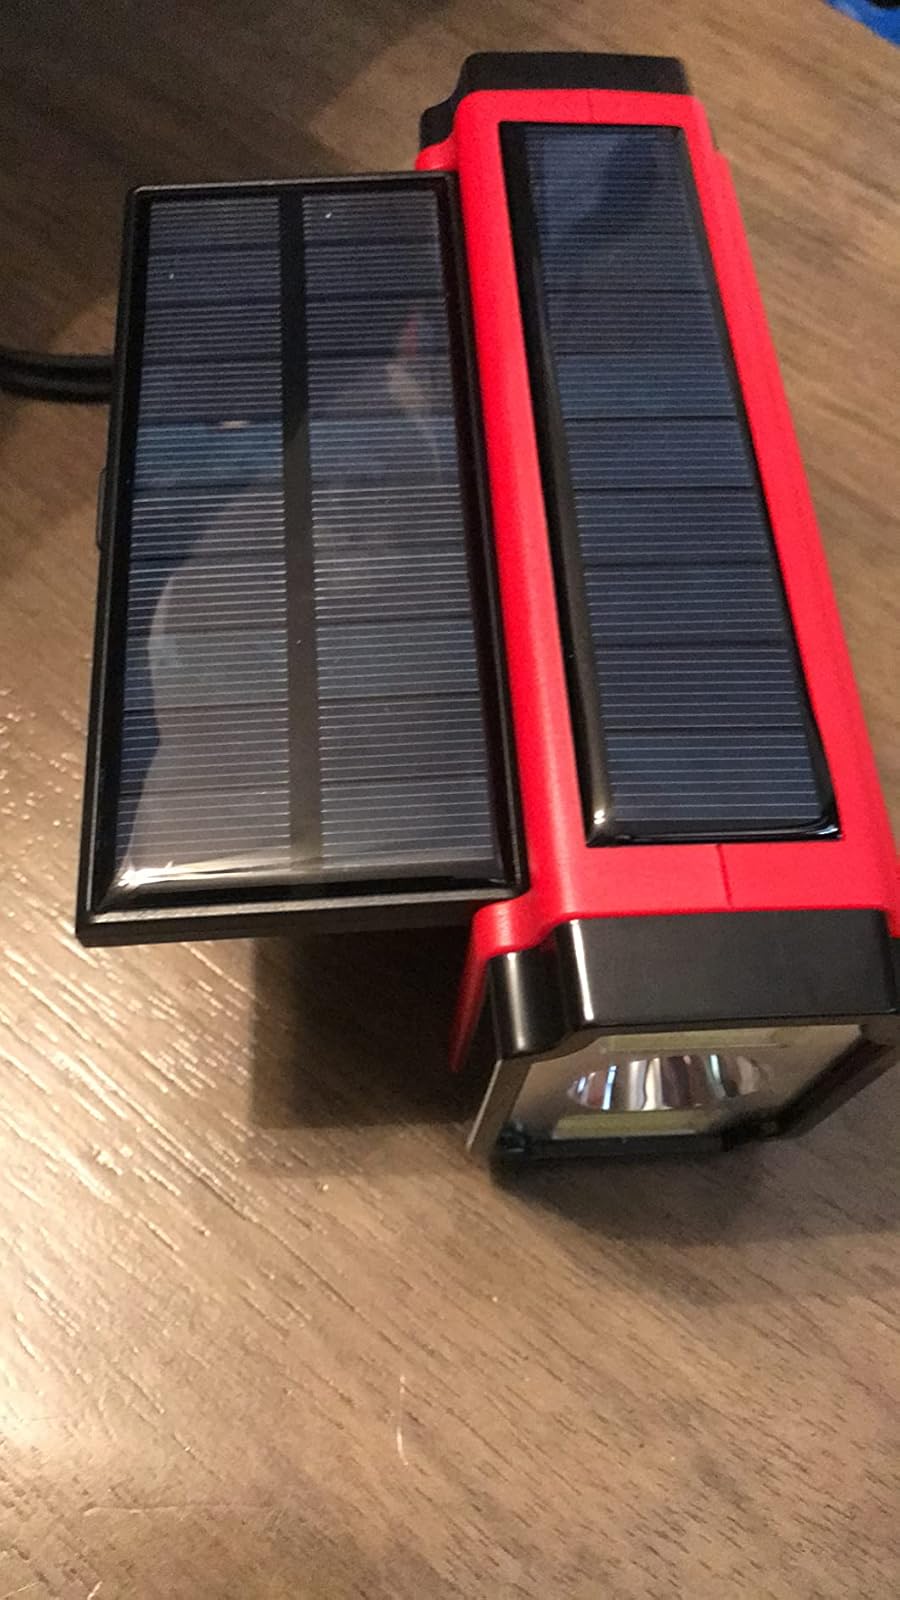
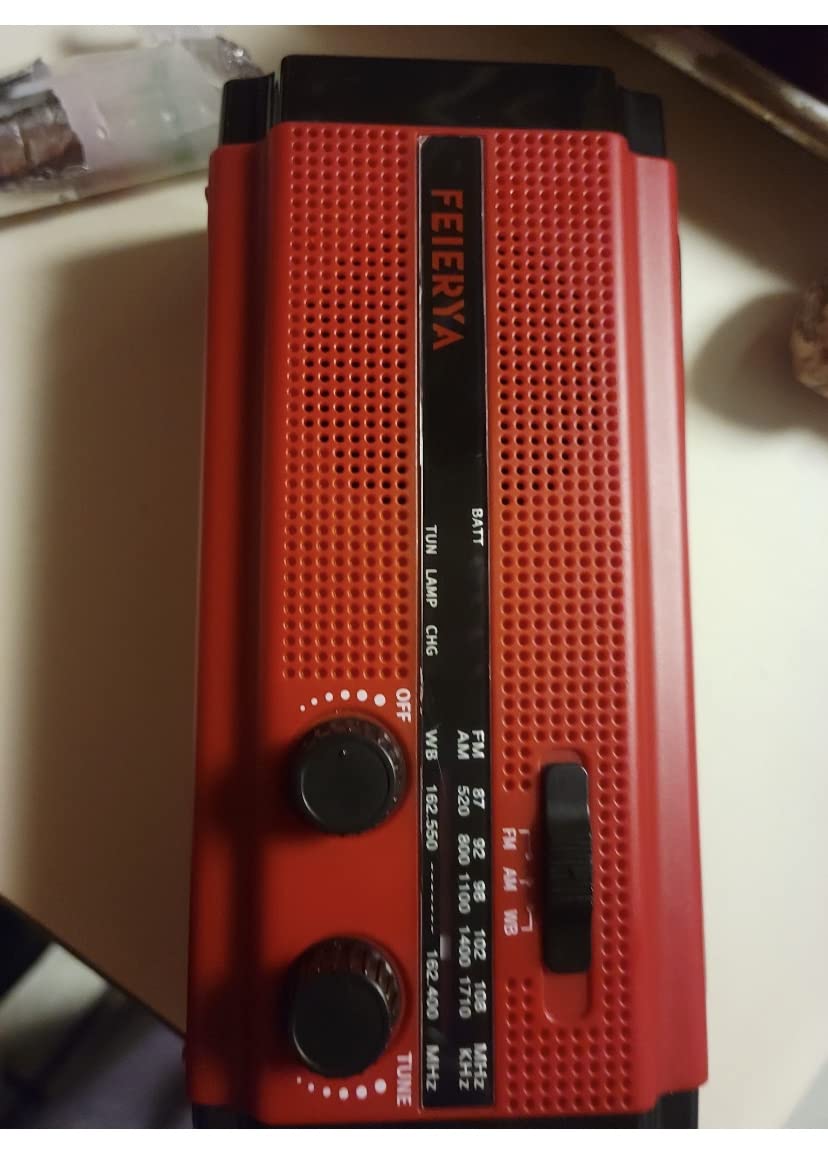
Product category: radio
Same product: yes